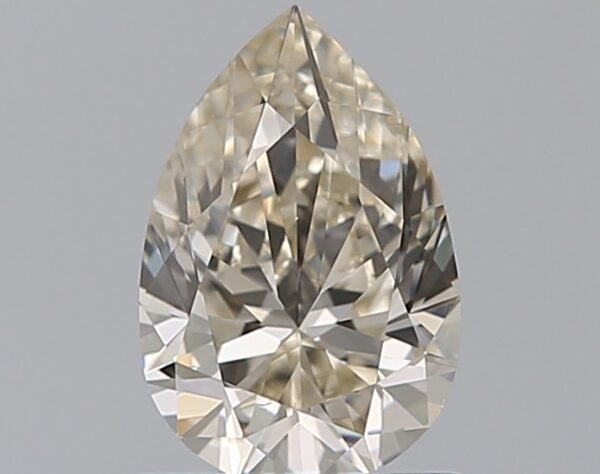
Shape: pear
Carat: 0.75
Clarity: VS2
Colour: L
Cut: EX
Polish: EX
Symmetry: VG
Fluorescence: N
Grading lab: GIA
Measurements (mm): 7.63 x 5.06 x 3.18